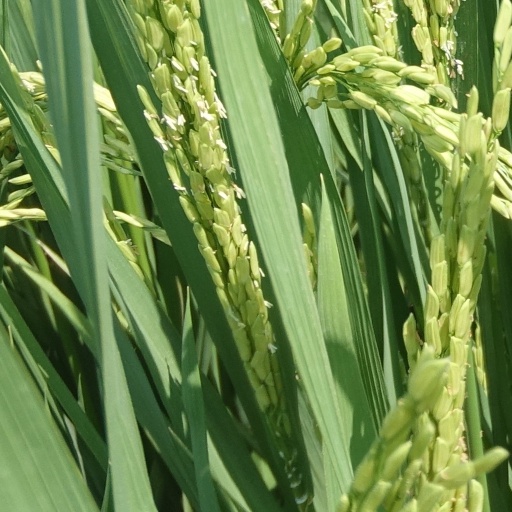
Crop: rice